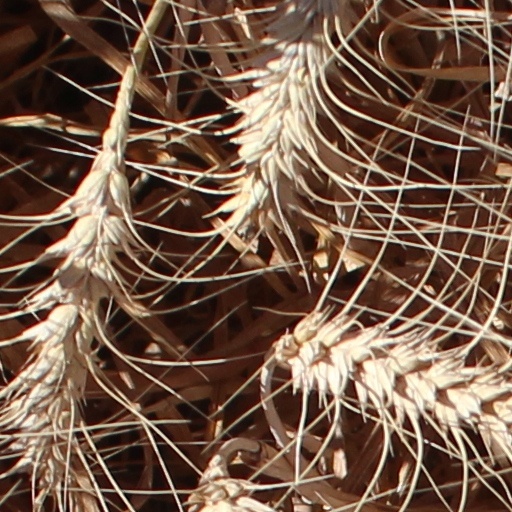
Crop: wheat